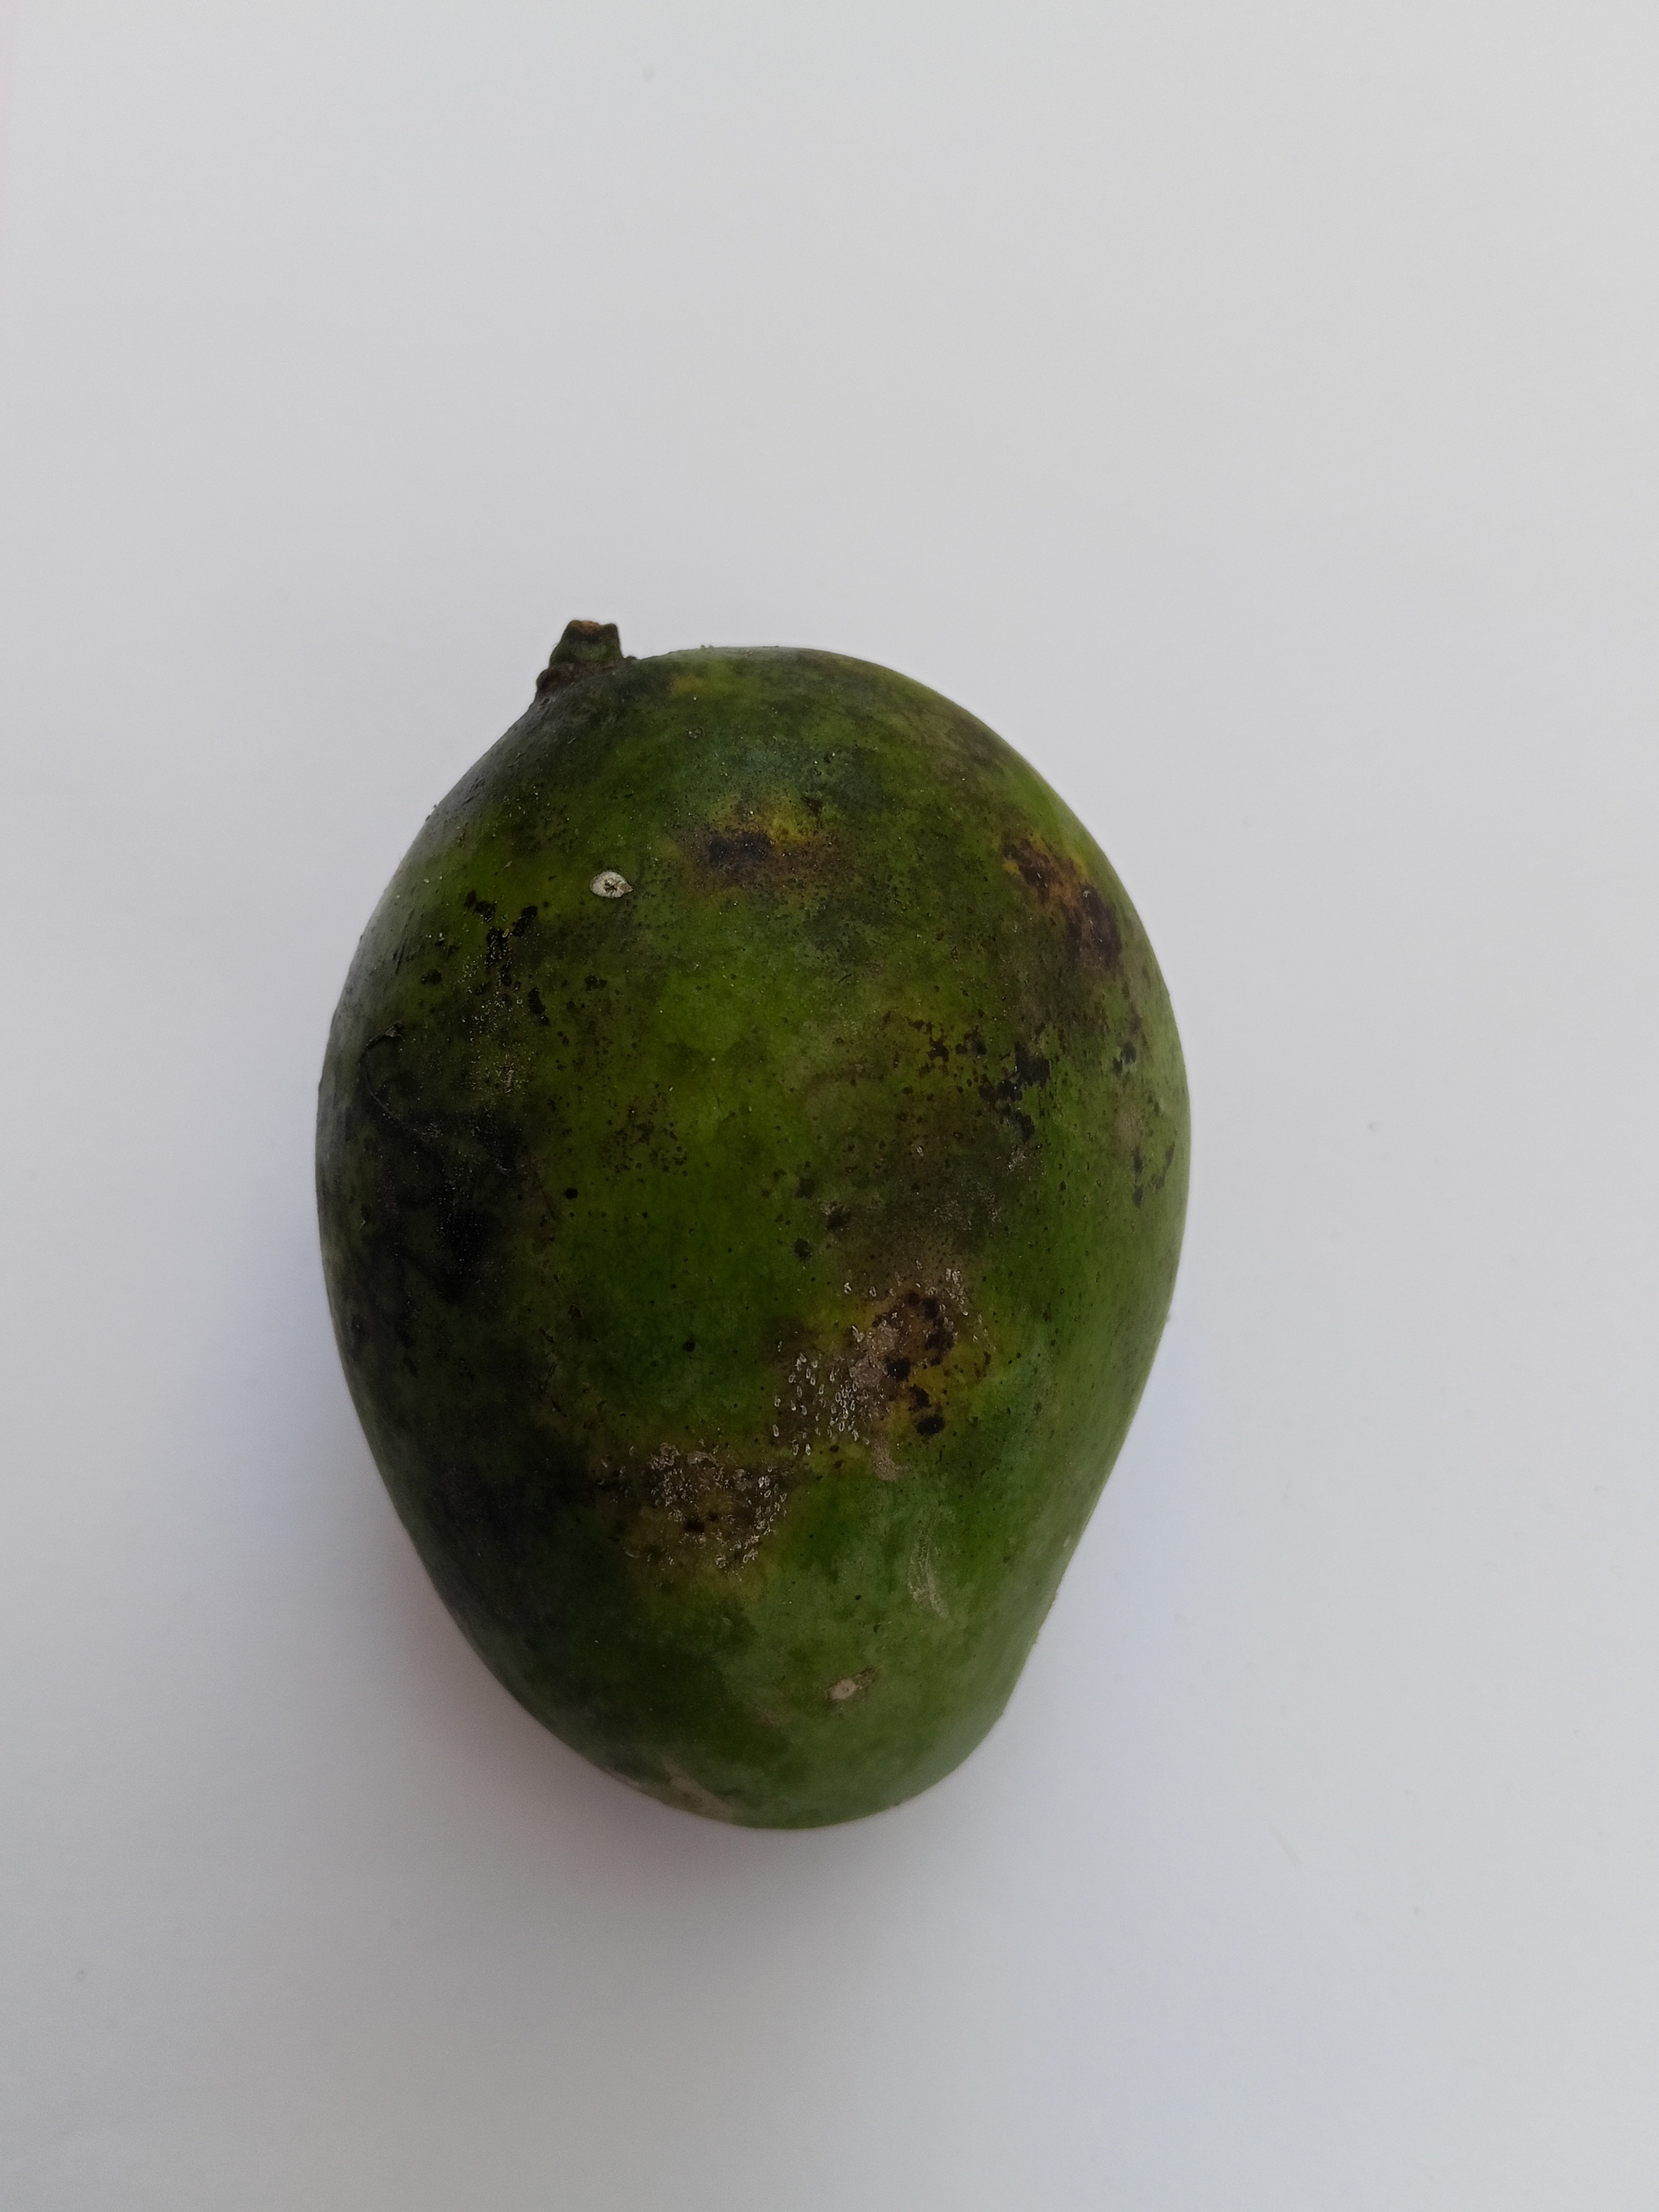
Mango variety: Amrapali